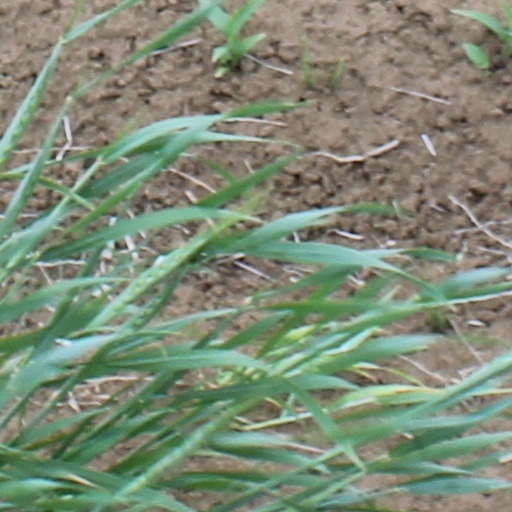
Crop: wheat